Ali Must Go

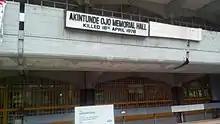
Akintunde Ojo Memorial Library

Comparisons have been drawn between the 2020 End SARS protests and the ‘Ali Must Go’ protests.